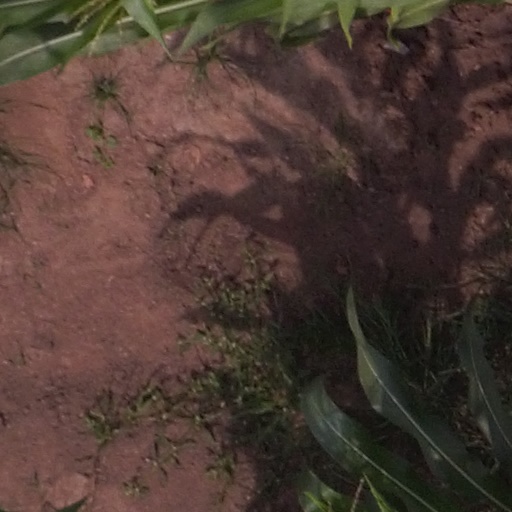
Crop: maize; corn